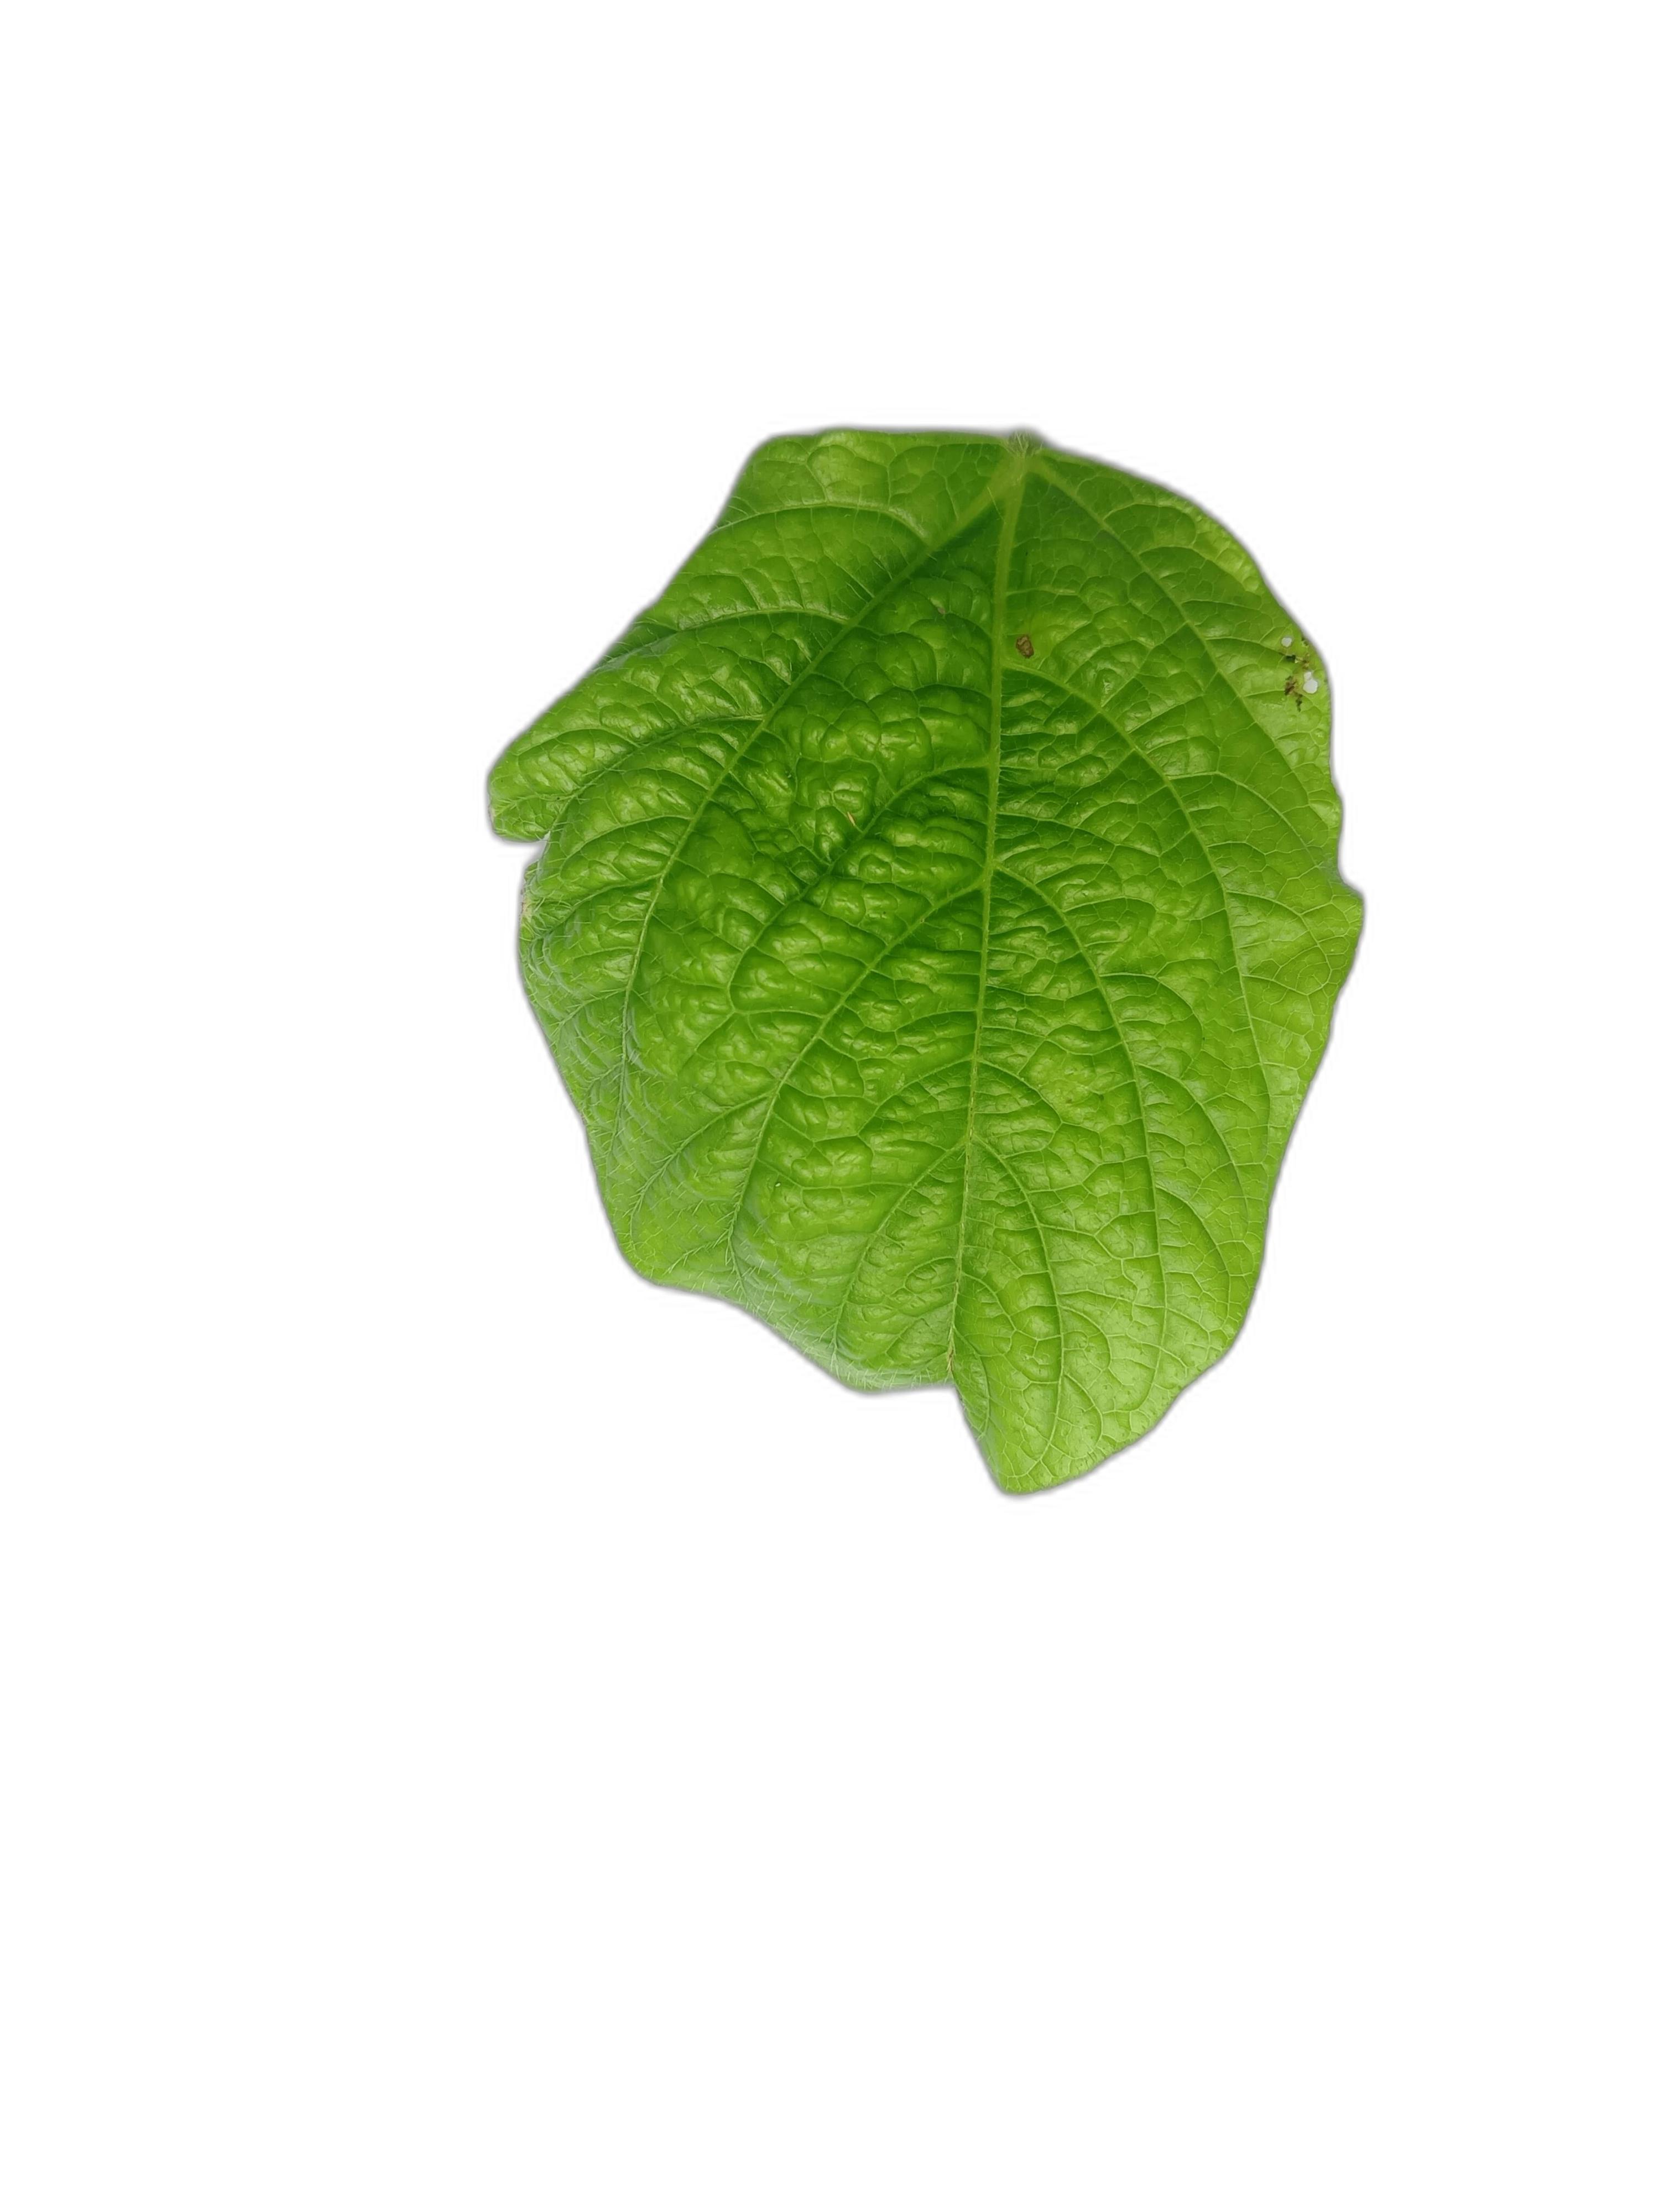
Label: Leaf Crinkle